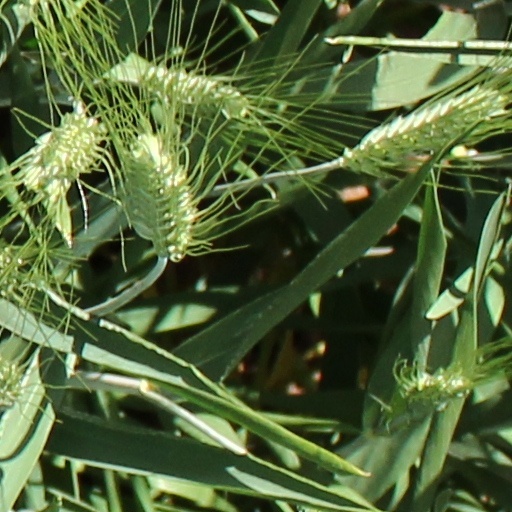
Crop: wheat